Alessandro Riberi

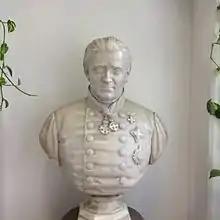
Alessandro Riberi's bust in Turin

Alessandro Riberi (Stroppo, 24 April 1794 – Cuneo, 18 November 1861) was a surgeon, physician, academic and Italian politician. He was considered to be the most distinguished Italian physician of his time. He founded the Italian army medical corps.